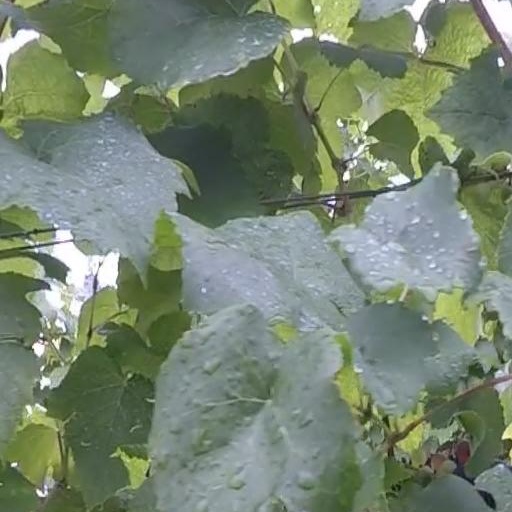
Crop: grape